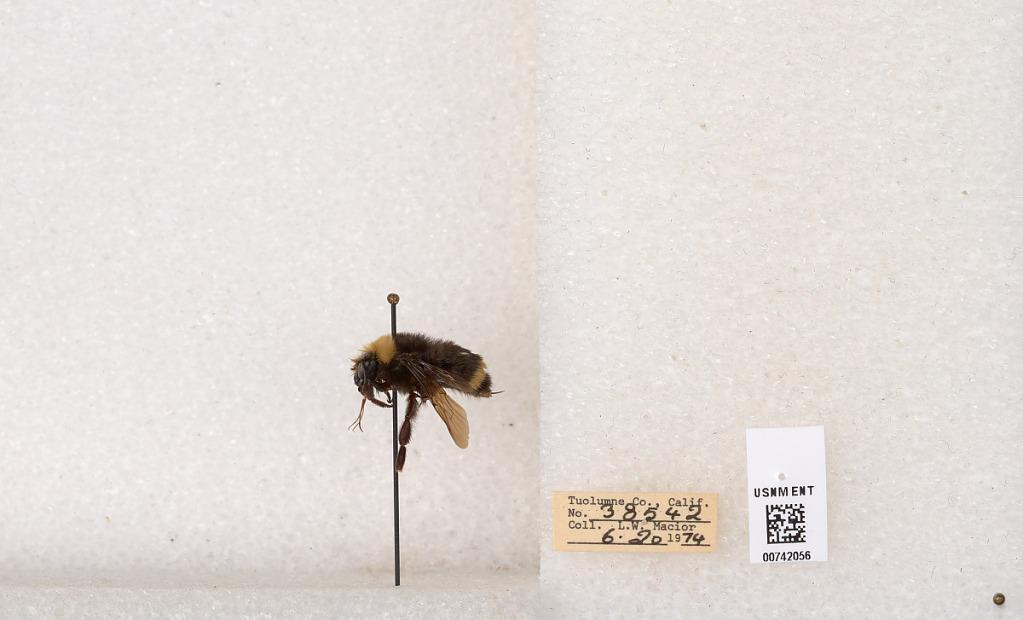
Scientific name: Bombus (Pyrobombus) vosnesenskii Radoszkowski
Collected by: L. Macior
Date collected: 1974-6-20
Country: United States
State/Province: California
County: Tuolumne
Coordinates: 37.9712, -120.228